Caroline Ridderstolpe

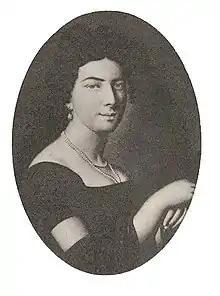
Caroline Ridderstolpe 1815

Caroline Johanna Lovisa Ridderstolpe, née Kolbe (2 September 1793 – 8 October 1878) was a Swedish composer and singer. She was an honorary member of the Royal Swedish Academy of Music. She was also a lady-in-waiting at court.